Edward Wesley Janson

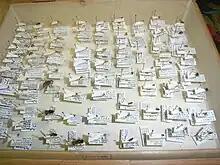
Insect Collection Diptera. Box supplied by the Janson's natural history company

In 1852, he started a natural history business, Janson & Sons, selling books and specimens. He also became a publisher, first initiating the "Journal of Entomology" (published by Taylor and Francis in 14 parts from 1862-1866), then "Cistula Entomologica" (29 parts, from 1869–1885). He also published a volume of "British Beetles" in 1863, with illustrations from John Curtis' "British Entomology".